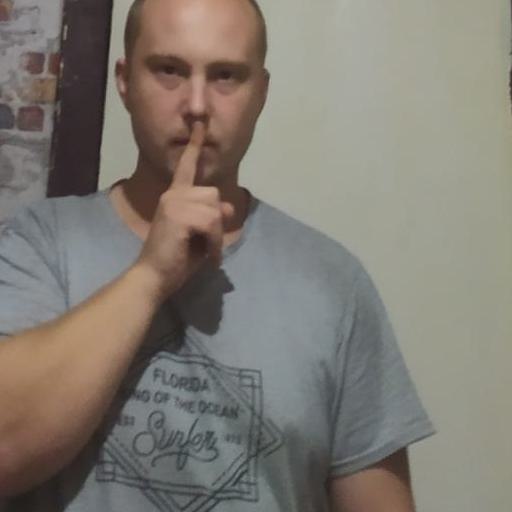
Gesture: mute